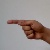
The image shows a hand gesture representing the letter 'G' in Indian Sign Language.